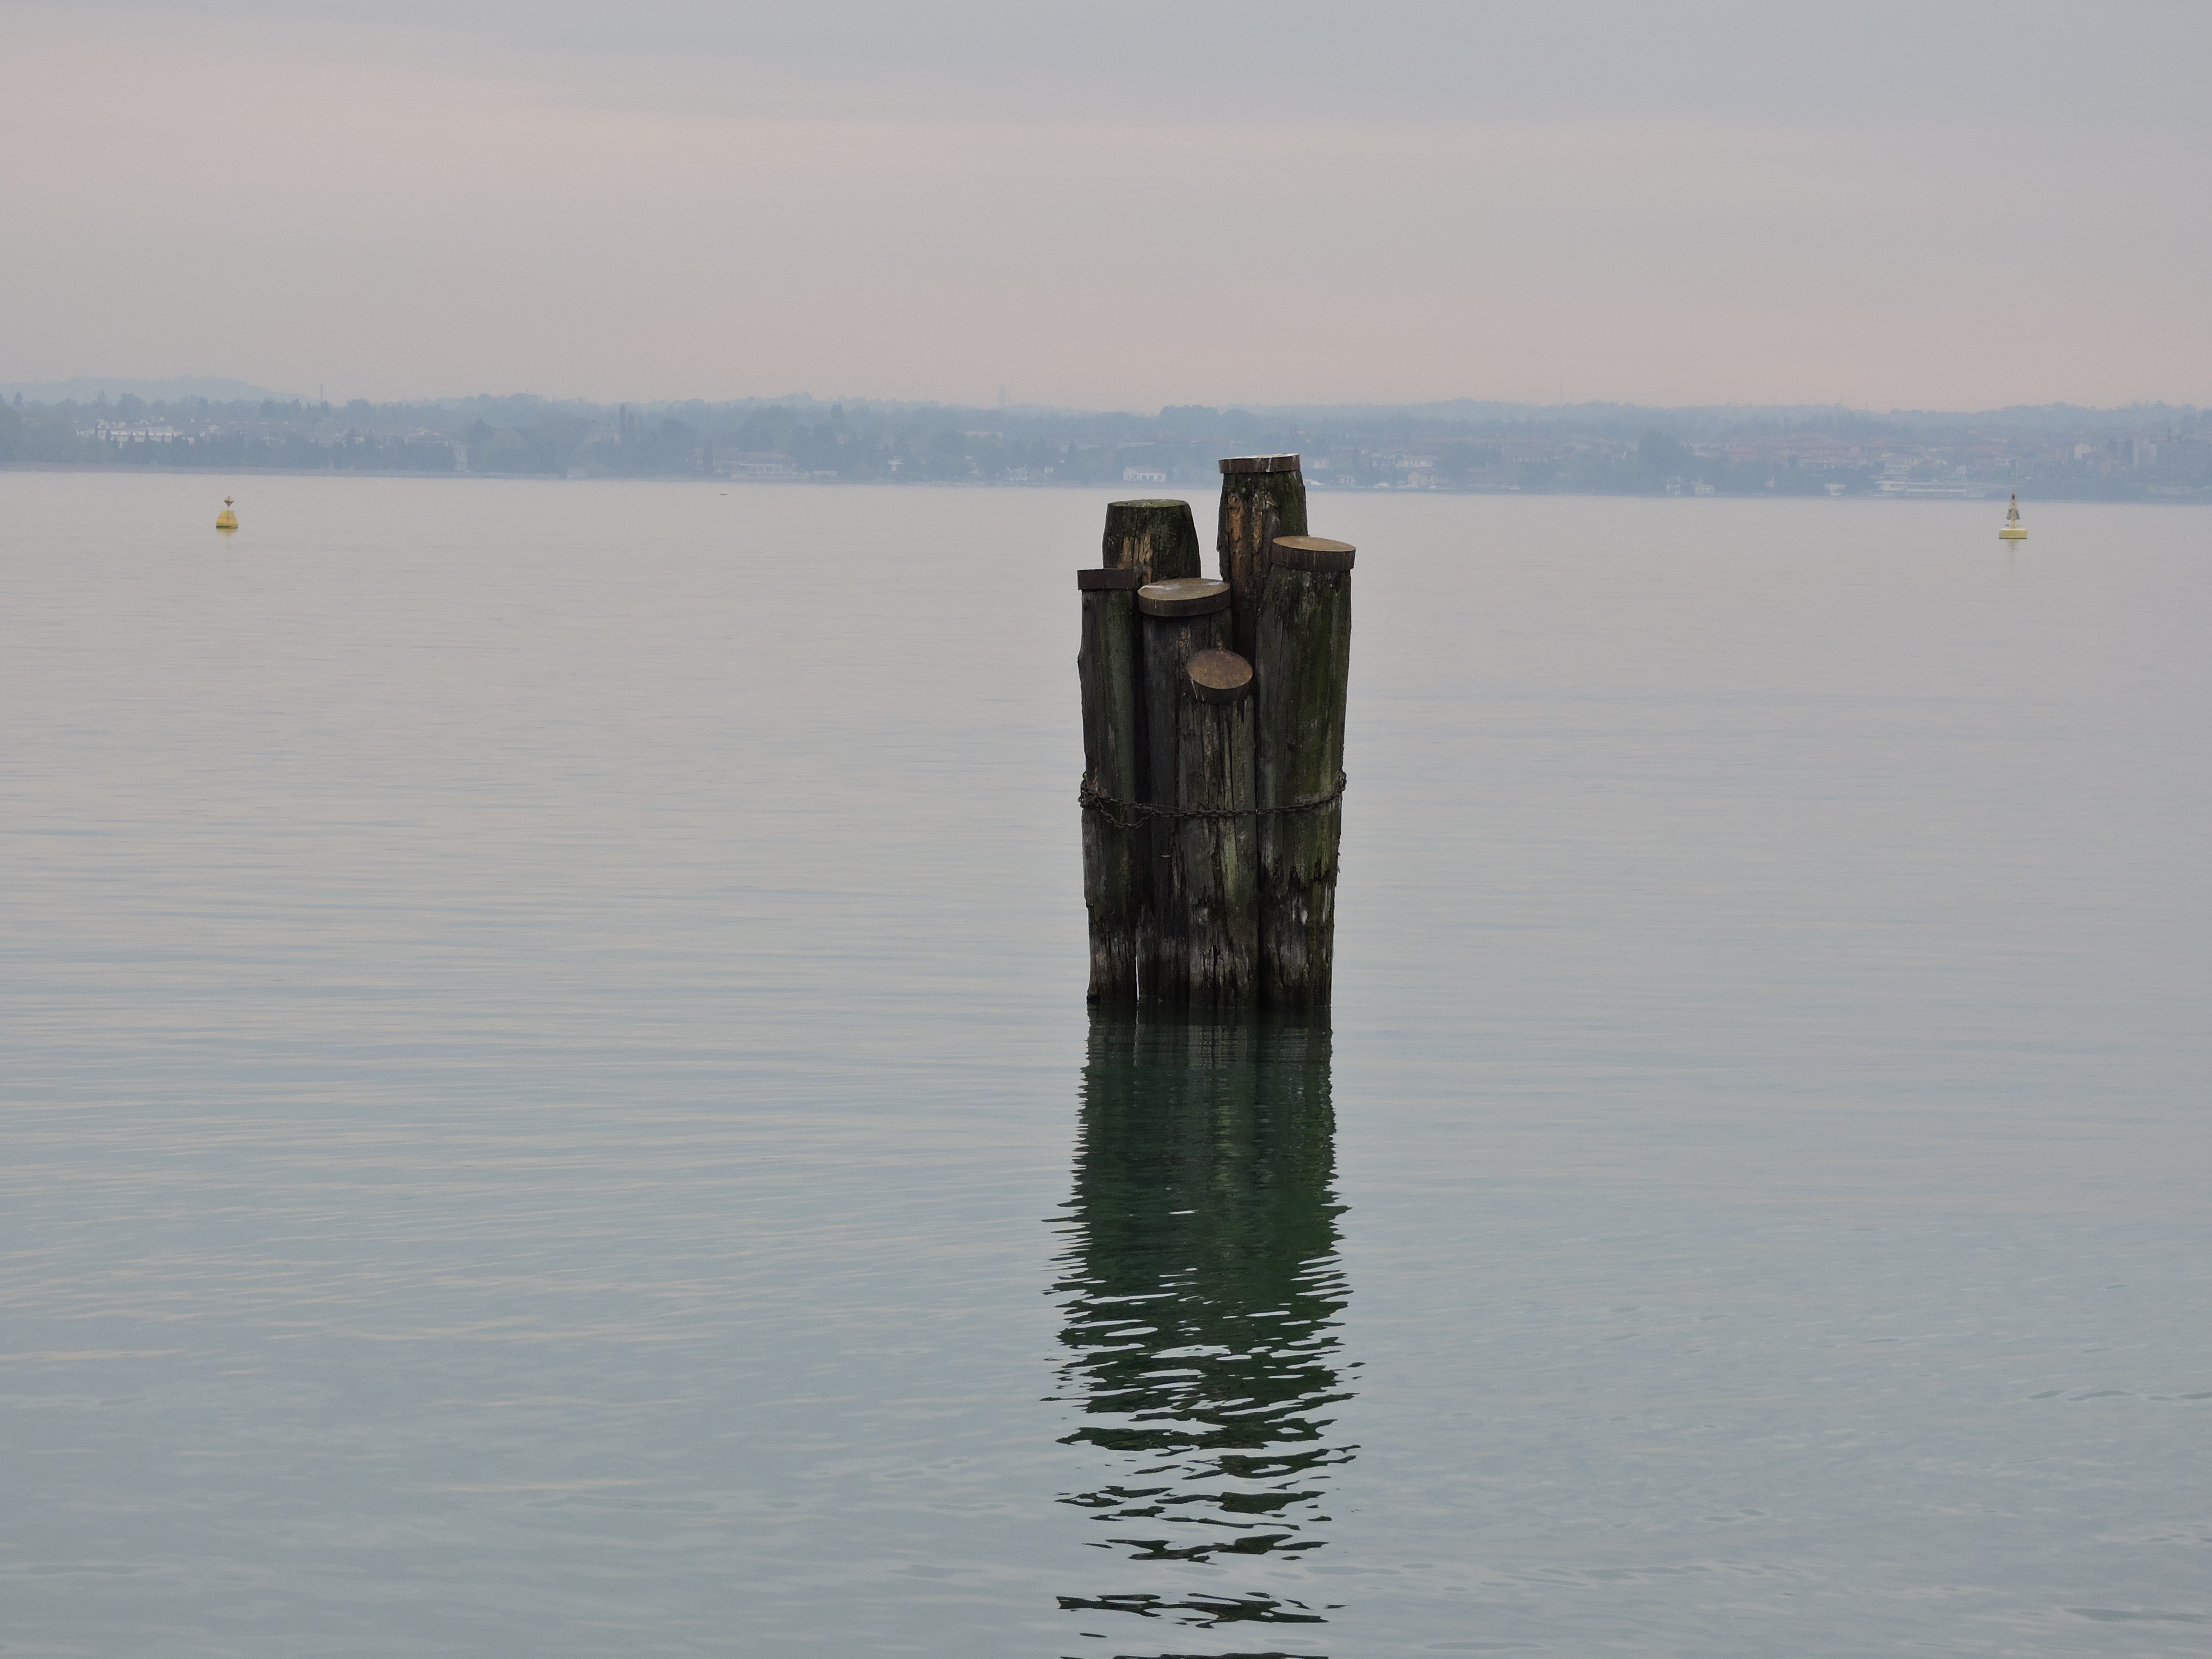
sea, coast, water, ocean, horizon, shore, lake, trunk, pier, cliff, reflection, tower, bay, italy, reservoir, waterway, garda, channel, breakwater, atmospheric phenomenon